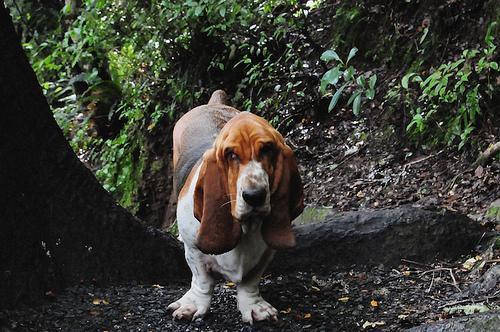
basset hound